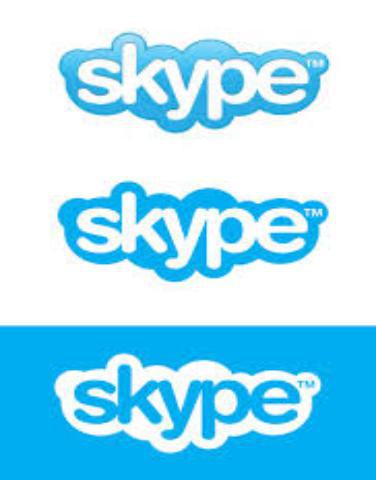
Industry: Others